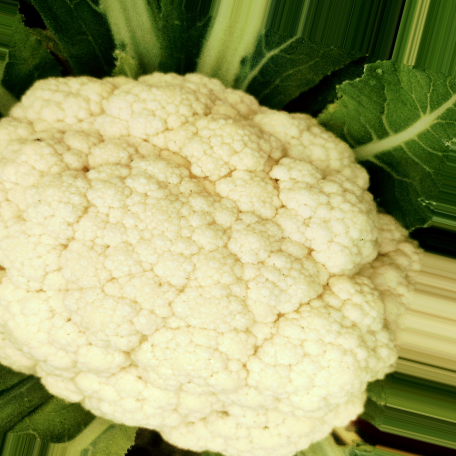
Label: Disease Free